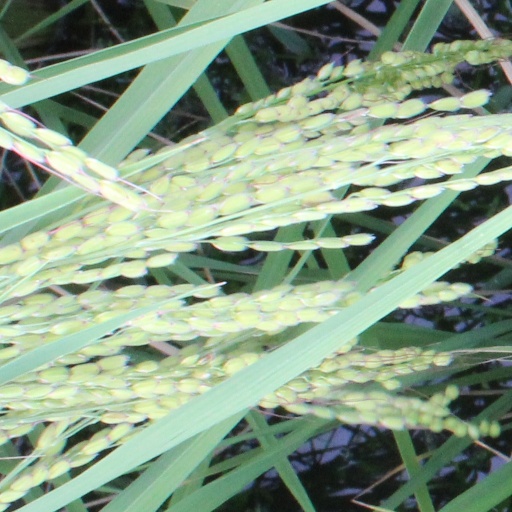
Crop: rice